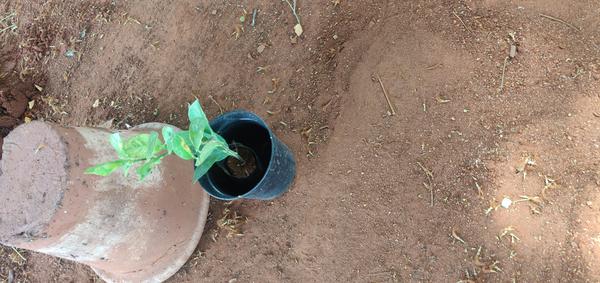
Plant: Lemon